Japanese occupation of Singapore

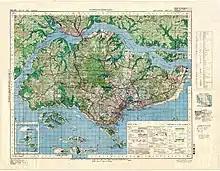
Singapore in 1945

, officially , was the name for Singapore when it was occupied and ruled by the Empire of Japan, following the fall and surrender of British military forces on 15 February 1942, 6:20 p.m. local time, during World War II.